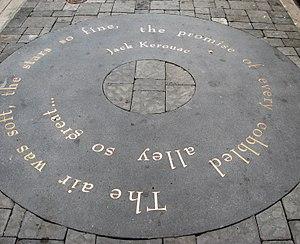
Jean-Louis Kérouac ou Jean-Louis Lebris de Kérouac dit Jack Kerouac [ ʒɑk keʁwak], né le 12 mars 1922 à Lowell dans le Massachusetts et mort le 21 octobre 1969 à St. Petersburg en Floride, est un écrivain et poète américain.